Rhodesian Ridgeback

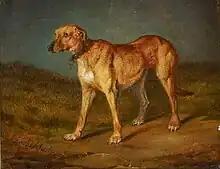
"Ein Jagdhund" - a Rhodesian Ridgeback by Karl Friedrich Schulz c.1834

The Khoikhoi people who lived in the Cape Peninsula when the Dutch began trading with the area during the mid 17th century, had a hunting dog which was described by Europeans as absolutely fearless and ferocious when acting as a guard dog. This dog measured approximately at the withers, with a lean but muscular frame. The ears have been described both as erect but later described as hanging due to interbreeding with European dogs, but the most distinctive feature was the length of hair often growing in the reverse direction along its back. Within 53 years of the first Dutch settlements in Southern Africa, the Europeans were using these local dogs themselves.